Edward Perceval

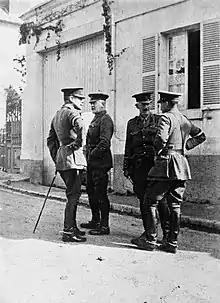
Lieutenant General Sir Douglas Haig, GOC I Corps, confers with Major General Charles Monro, GOC 2nd Division, in a street in France, August 1914. Second from right is Brigadier General J. Gough, Haig's BGGS, talking to Brigadier General E. M. Perceval, BGRA 2nd Division.

Educated at Royal Academy, Gosport and the Royal Military Academy, Woolwich, Perceval was commissioned into the Royal Artillery as a subaltern, with the rank of lieutenant, on 19 May 1880. He was promoted to captain on 15 August 1888 (later amended to 4 August) and major on 23 February 1898.